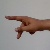
The image shows a hand gesture representing the letter 'P' in Indian Sign Language.